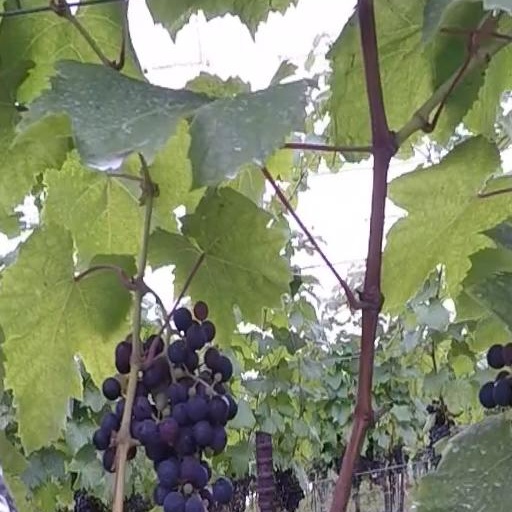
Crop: grape